Max Kalbeck

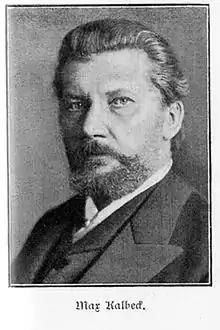
Kalbeck before 1902

Max Kalbeck (4 January 18504 May 1921) was a German music critic, writer and translator. Best known as a biographer of his friend Johannes Brahms, he became one of the most influential critics in Austria. He was bitterly opposed to the music of Richard Wagner, Anton Bruckner and Hugo Wolf.